Surface-supplied diving skills

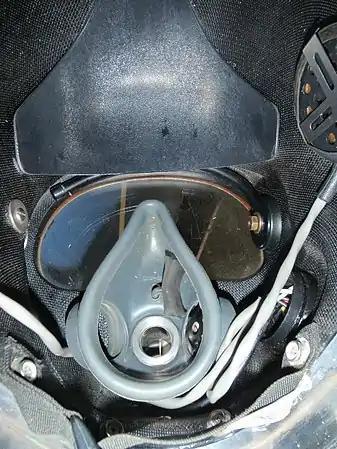
The headphones and microphone inside a KM37 diving helmet

Correct and effective voice communication is necessary for both safety and efficient underwater work. The skills are learned during training and exercised on almost every working dive. Voice communication protocols involve speaking clearly, providing the required information unambiguously and succinctly, checking that the information has been received and correctly understood, and taking turns to speak. This is basically the same as radio voice protocol for other purposes, but the vocabulary may vary according to the operational circumstances.